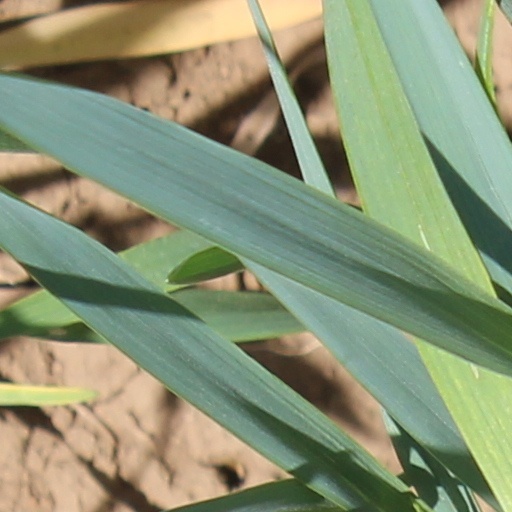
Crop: wheat